Wrist

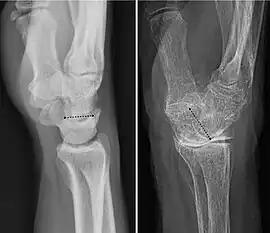
Projectional radiograph of a normal wrist (left image) and one with a dorsal tilt due to wrist osteoarthritis (as well as ). The angle of the distal surface of the lunate bone is annotated. A dorsal tilt of 10 to 15 degrees is considered normal.

Wrist pain has a number of causes, including carpal tunnel syndrome, ganglion cyst, tendinitis, and osteoarthritis. Tests such as Phalen's test involve palmarflexion at the wrist.